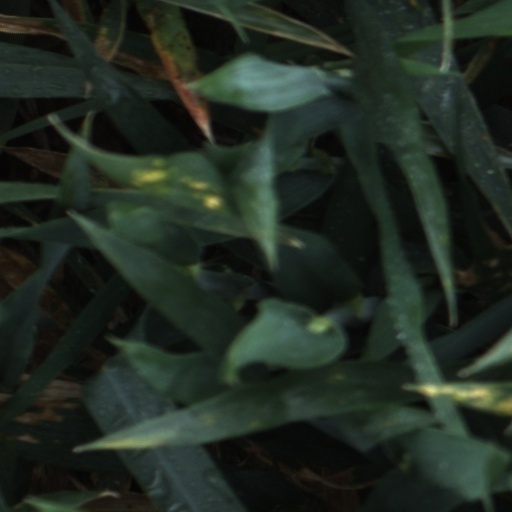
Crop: wheat